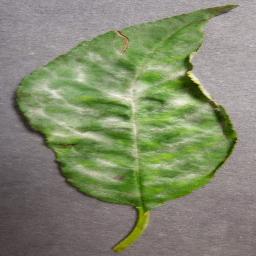
Label: Cherry___Powdery_mildew